West African Vodún

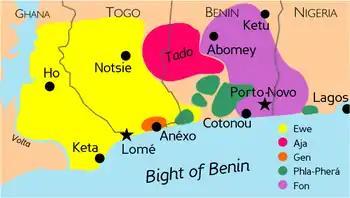
Area of Vodún practice encompassing Ewe and Fon populations

Vodun practitioners believe that many natural materials contain supernatural powers, including leaves, meteorites, kaolin, soil from the crossroads, the feathers of African grey parrots, turtle shells, and dried chameleons. Landry stated that a connection to the natural environment was "a dominant theme" in the religion. The forest in particular is important in Vodun cosmology, and learning the power of the forest and of particular leaves that can be found there is a recurring theme among practitioners. Leaves, according to Landry, are "building blocks for the spirits' power and material presence on earth". Leaves will often be immersed in water to create (vodun water), which is used to wash both new shrines and new initiates.